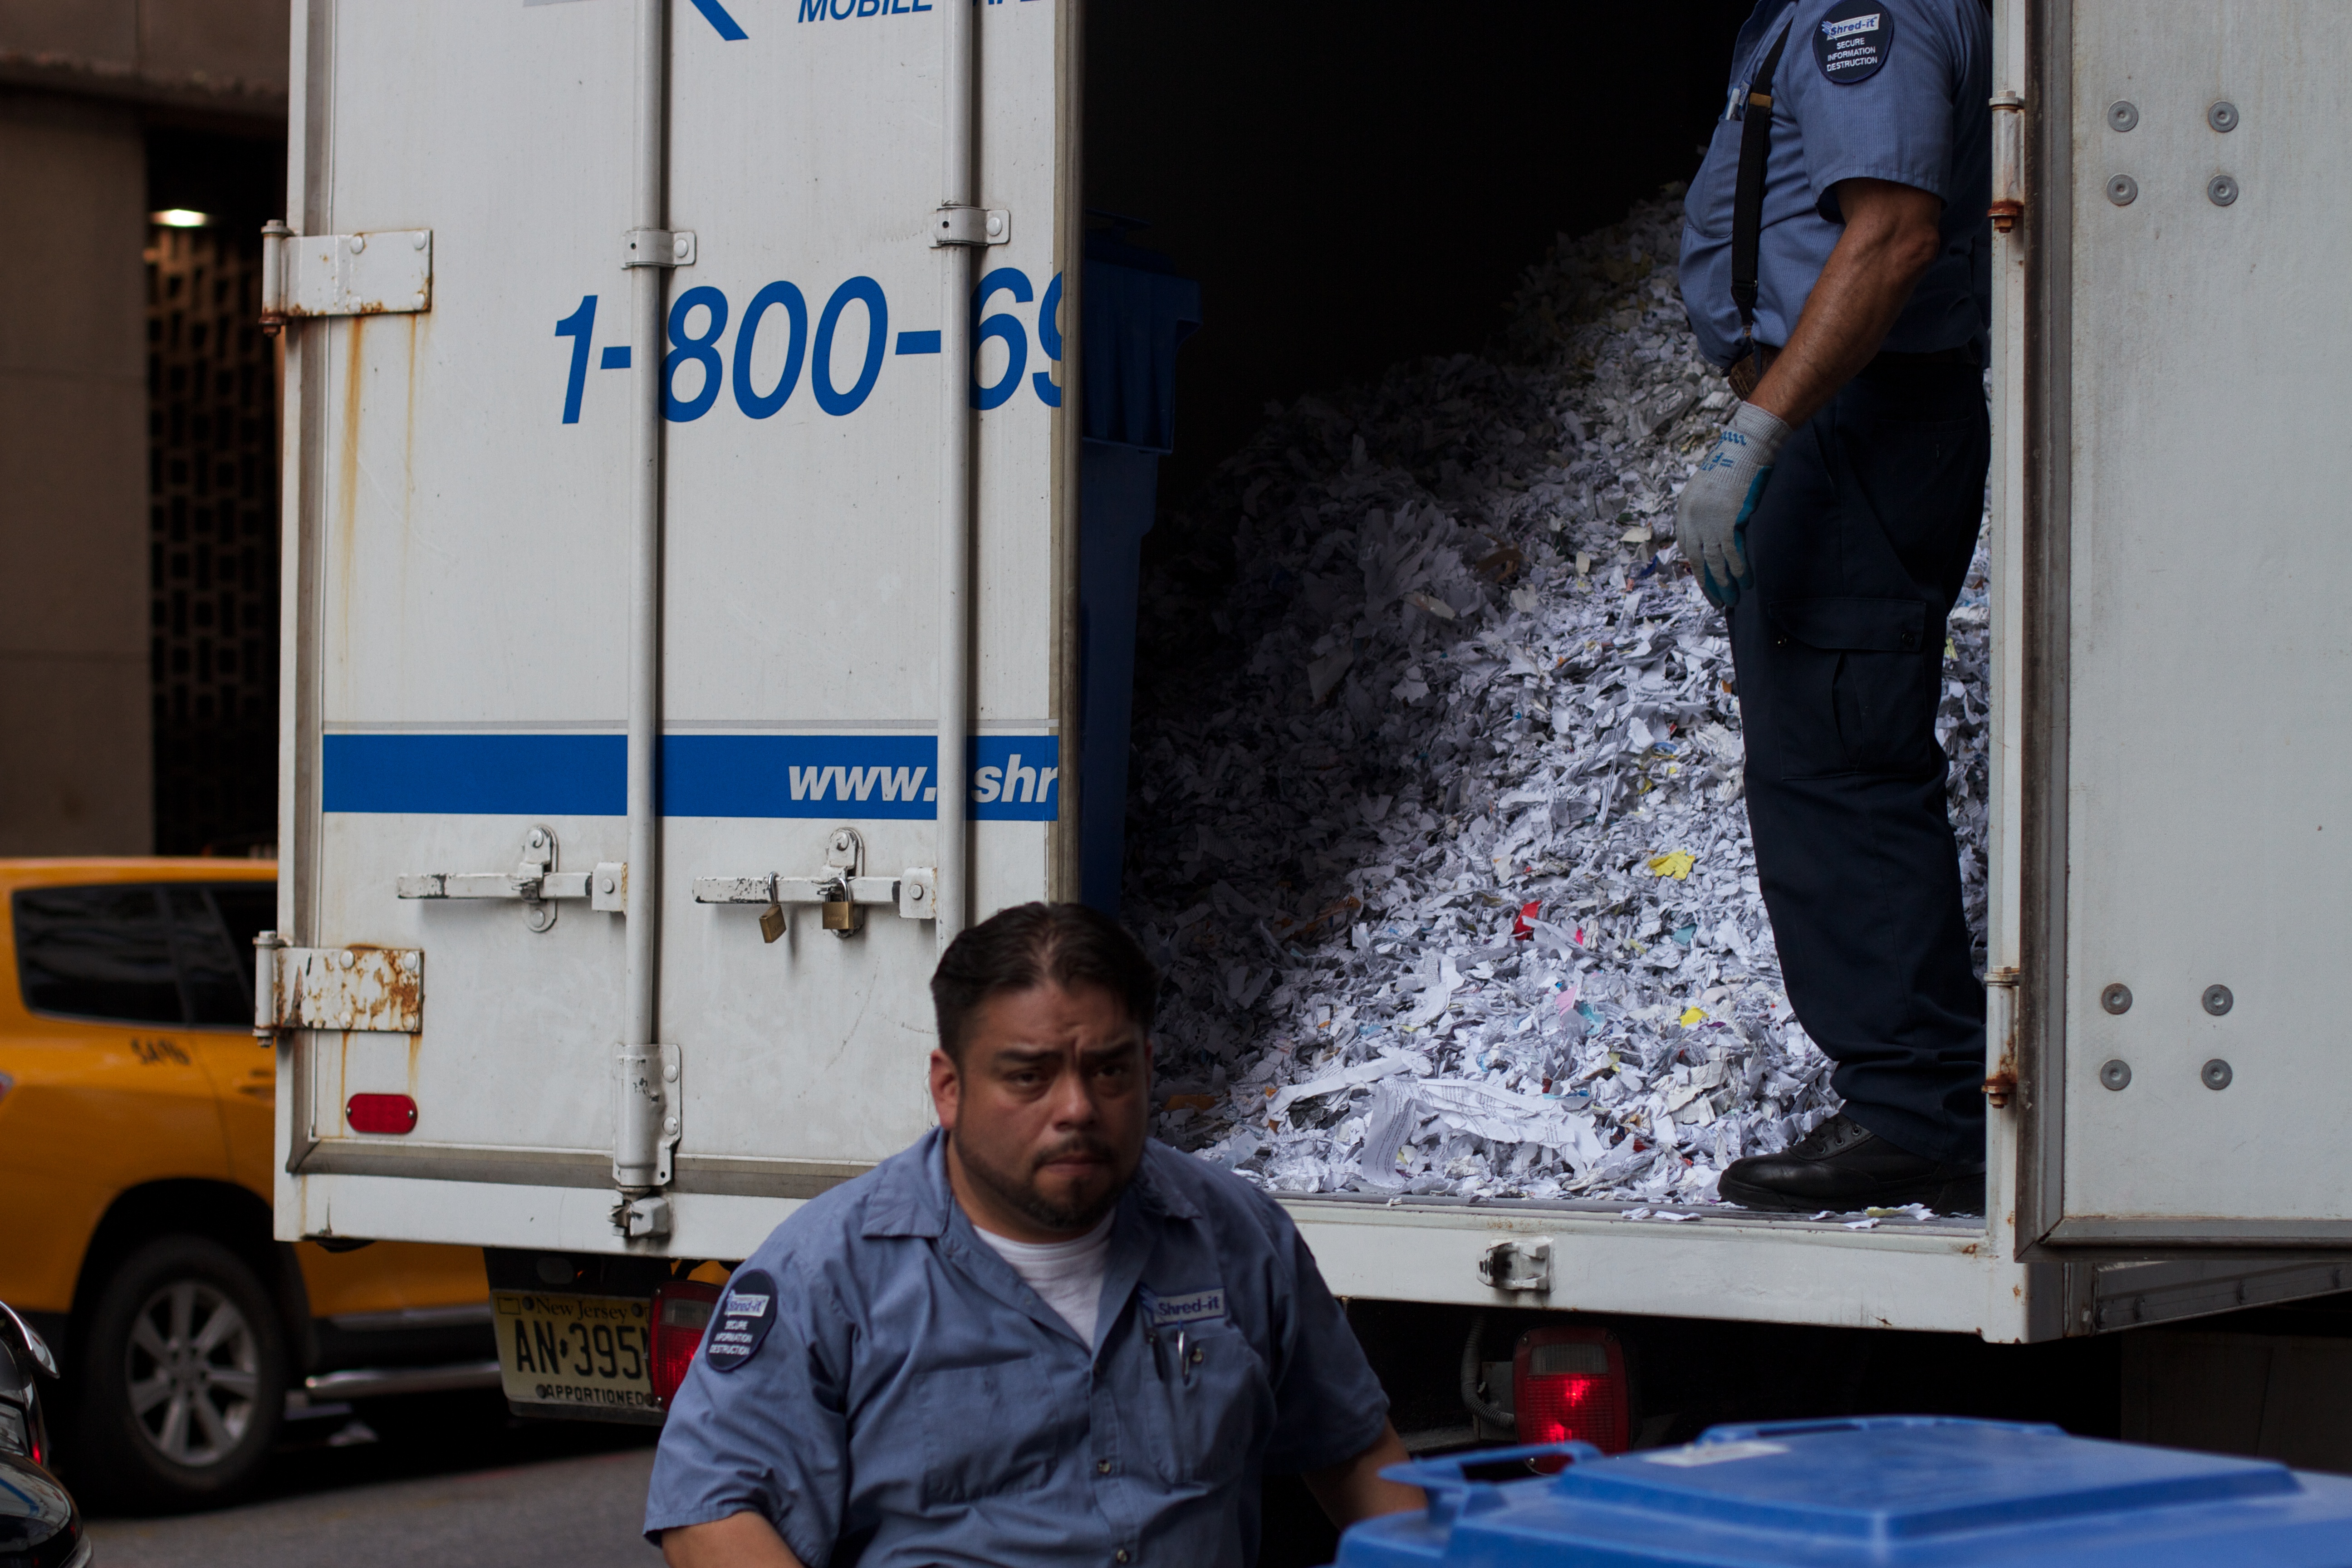
vehicle, blue, raildog